David P. Cooley

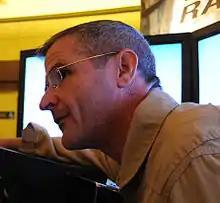
Dave Cooley explains how the F-22 Raptor simulator operates. (USAF Photo)

David Paul Cooley (February 15, 1960 – March 25, 2009) was a Lockheed test pilot and retired United States Air Force (USAF) officer, responsible for developmental flight testing of the F-117 Nighthawk. He was killed while flying a test mission in an F-22 Raptor jet fighter over the high desert of Southern California.